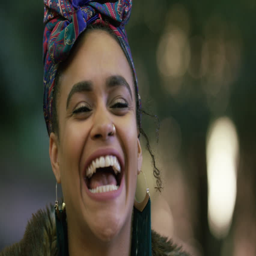
portrait of a beautiful mixed race woman looking to camera smiling